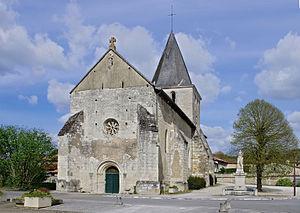
Église romane d'Yviers (XIIe-XVIe siècles), Charente, France.
Yviers est une commune du Sud-Ouest de la France, située dans le département de la Charente.